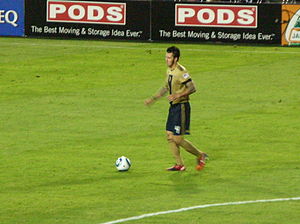
Danny Califf
"Daniel Benjamin ""Danny"" Califf er en amerikansk tidligere fodboldspiller, der sluttede sin karriere i sommeren 2013 hos den canadiske klub Toronto FC, hvor han spilelede som forsvarsspiller.